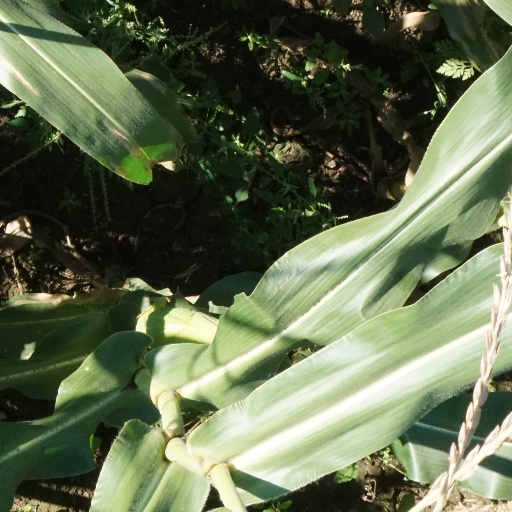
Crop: maize; corn